Battle of the Nek

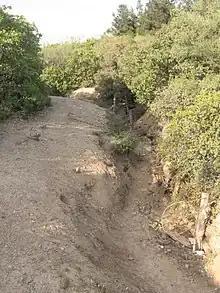
Remains of Australian WWI trench in 2013 at the Nek

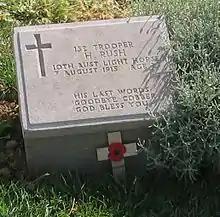
Harold Rush's grave marker in Walker's Ridge Cemetery

A further consequence of the failure to call off the attack at the Nek was that the supporting attack by two companies of the Royal Welch Fusiliers was launched from the head of Monash Valley, between Russell's Top and Pope's Hill, against the "Chessboard" trenches. Sixty-five casualties were incurred before the attack was aborted around 06:00. The Australians charged with unloaded rifles with fixed bayonets and were unable to fire; in contrast the volume of fire they faced was, according to Bean, the most intense the Australians faced throughout the war. Of the 600 Australians from the 3rd Light Horse Brigade who took part in the attack, the casualties numbered 372; 234 out of 300 men from the 8th Light Horse Regiment, of whom 154 were killed, and 138 out of the 300 men from the 10th, of whom 80 were killed. The Ottoman losses were negligible; Bean notes that the Ottomans suffered no losses during the assault, but afterwards a "large number ... who continued to expose themselves after the attack ... were certainly shot by [Australian] machine guns" from Turk 's Point (to the north of Walker's Ridge and the Nek) and Pope's Hill (to the south). Ottoman losses are placed at around twelve dead.